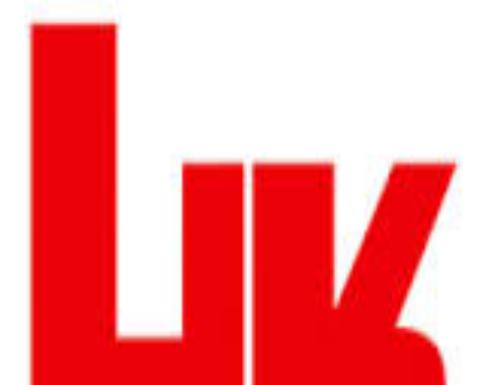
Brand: Heckler & Koch
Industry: Clothes